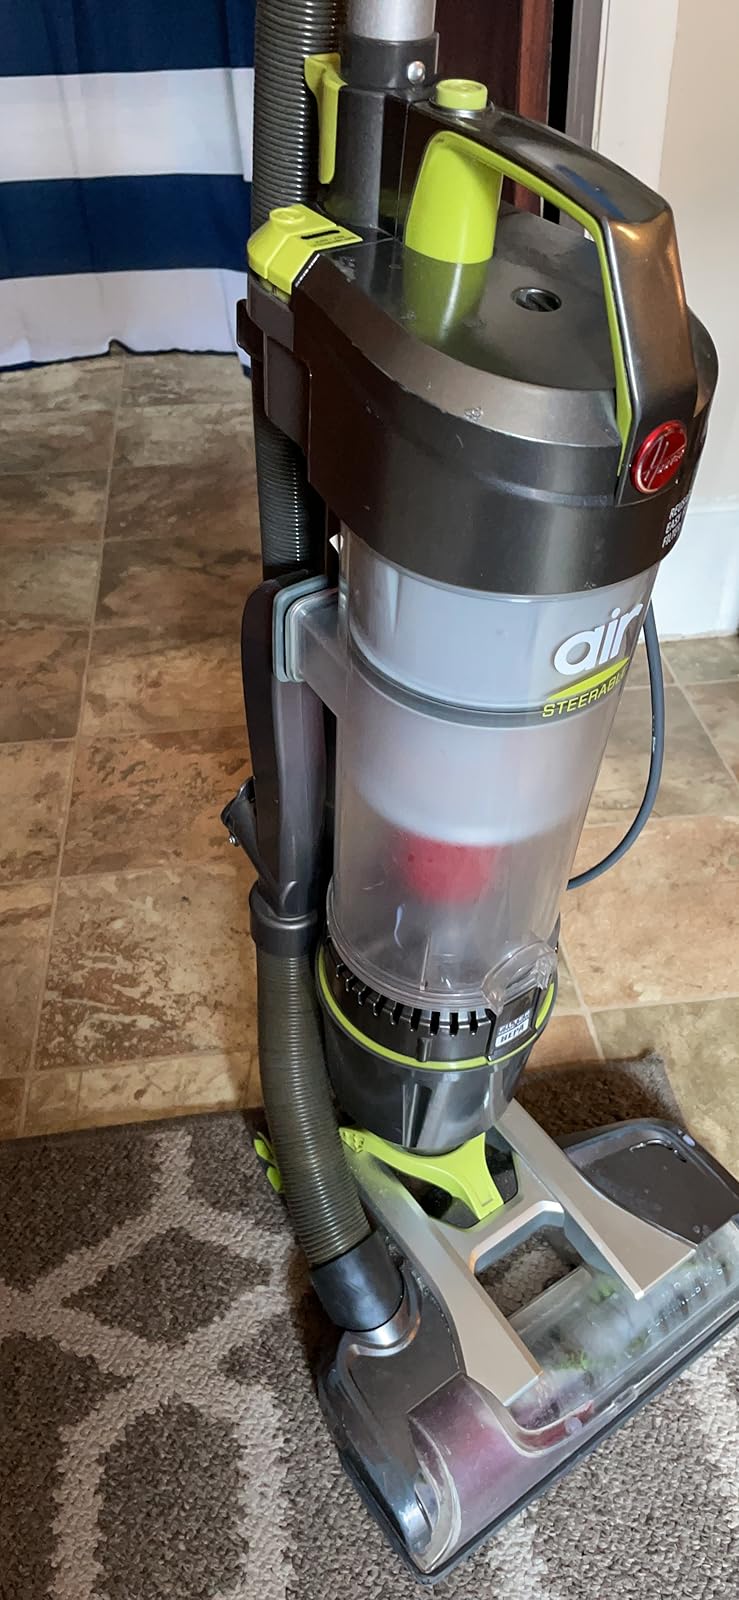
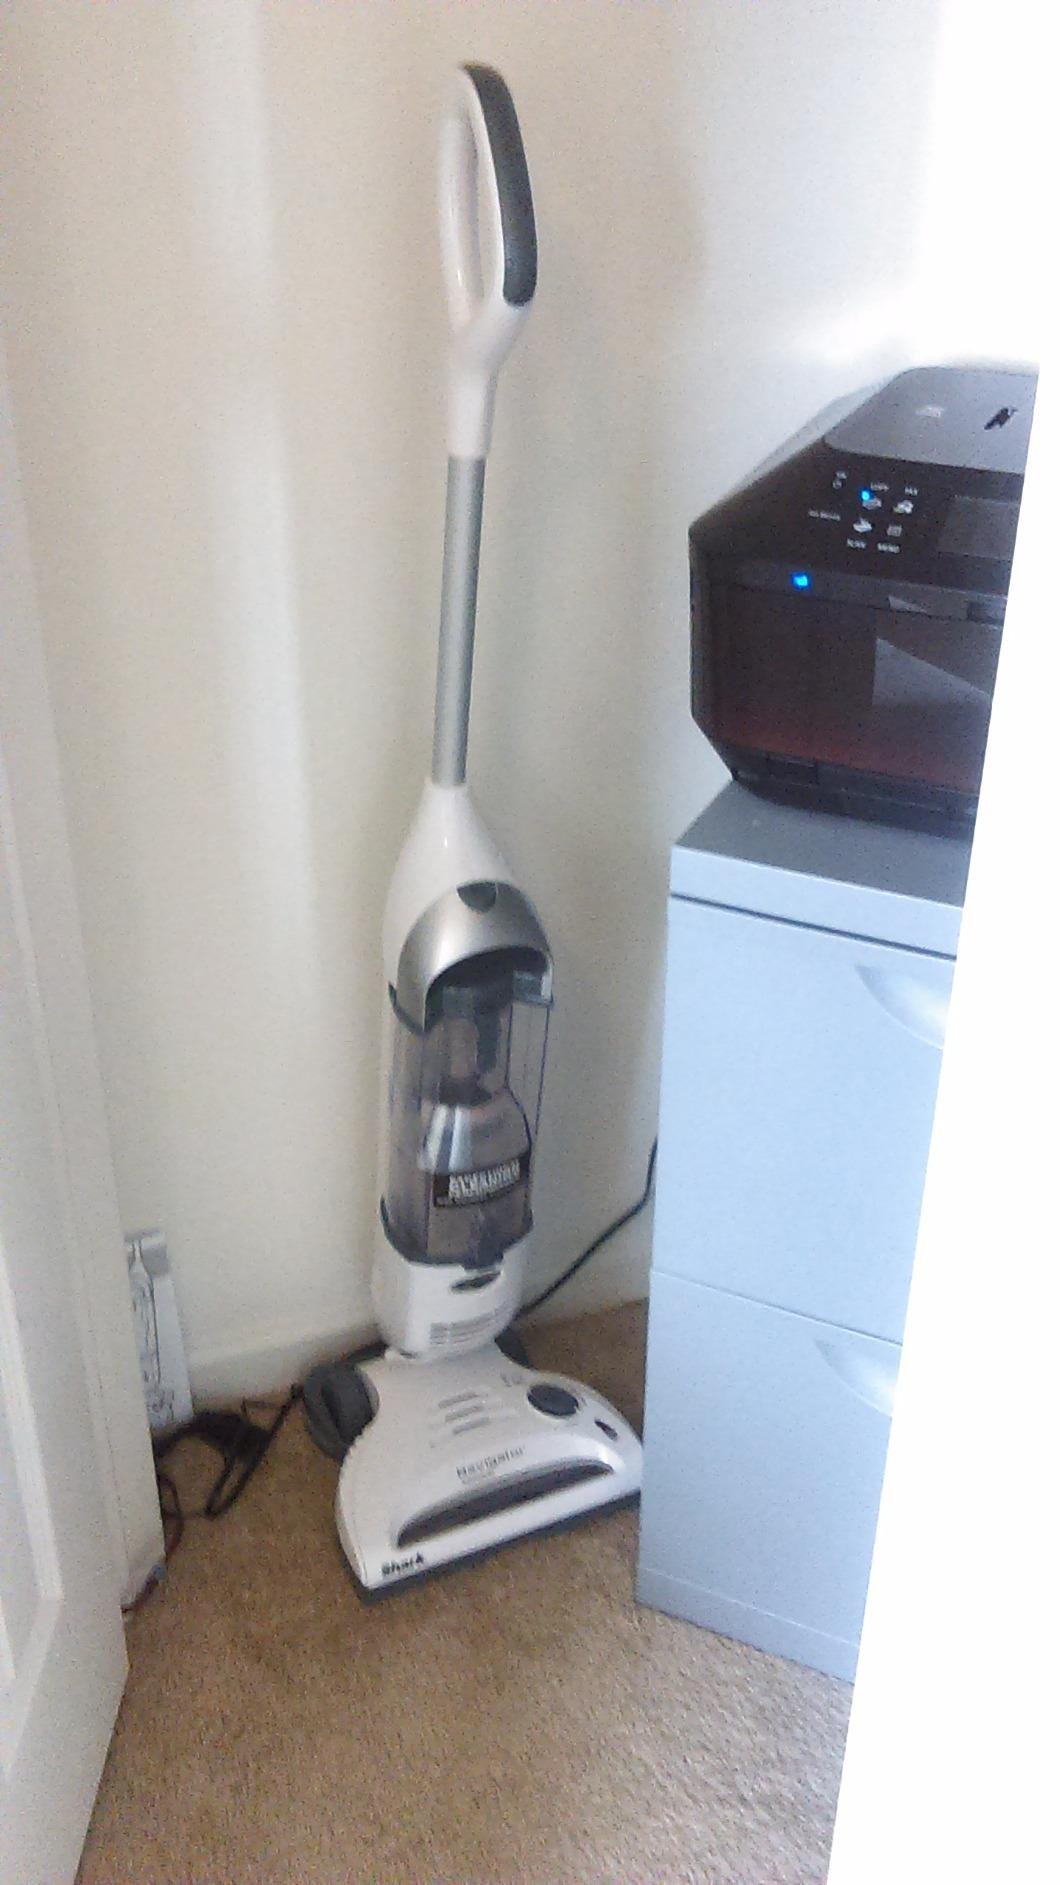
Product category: items_vacuum
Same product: no